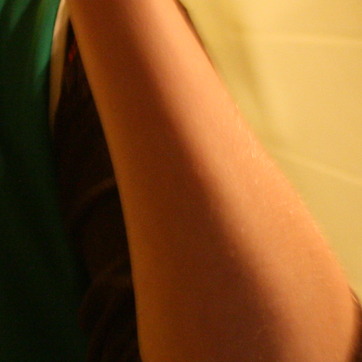
Material: skin